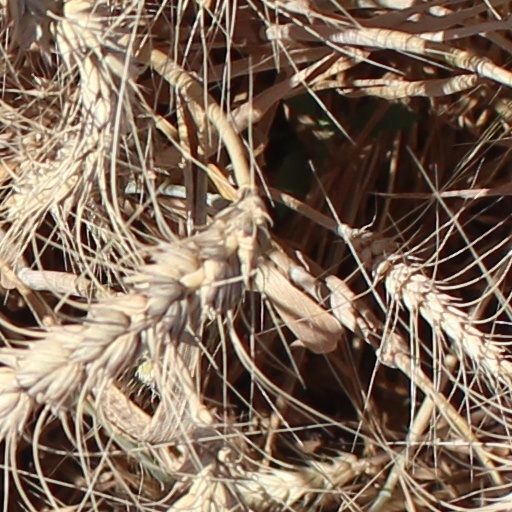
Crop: wheat